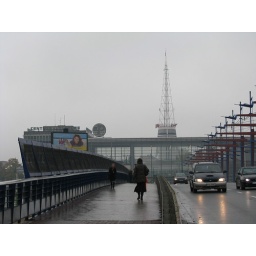
bridge over the railway track and the Trade building